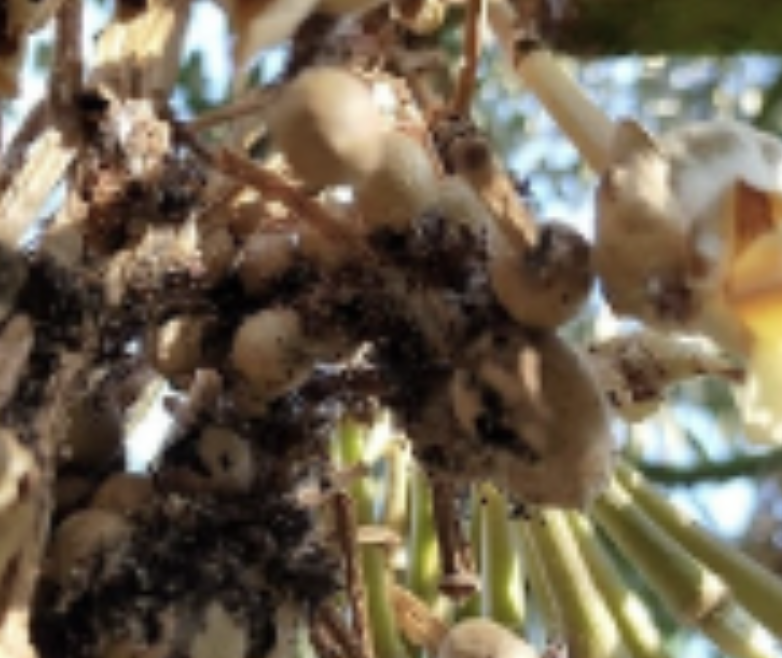
Label: sooty_mold